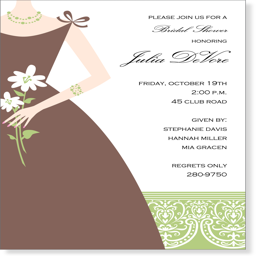
person and - a simple design printed only on premium fine quality lb .